Evolutionary economics

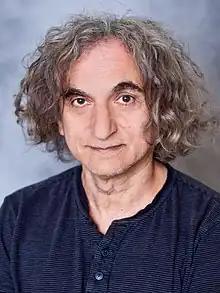
Known for his unified growth theory, Oded Galor employs principles that may belong to evolutionary economics.

The role of evolutionary forces in the process of economic development over the course of human history has been further explored during the past decades. For example, Paul Rubin extensively described how apparent anomalies in decision-making, such as violations of the maximization principle, a zero-sum way of thinking, or a dislike of competition and free trade, may be a result of the human brain evolution. Another concept Rubin and his colleagues viewed through the lenses of evolutionary analysis is the utility function, which may essentially be represented as the fitness evolutionary function.